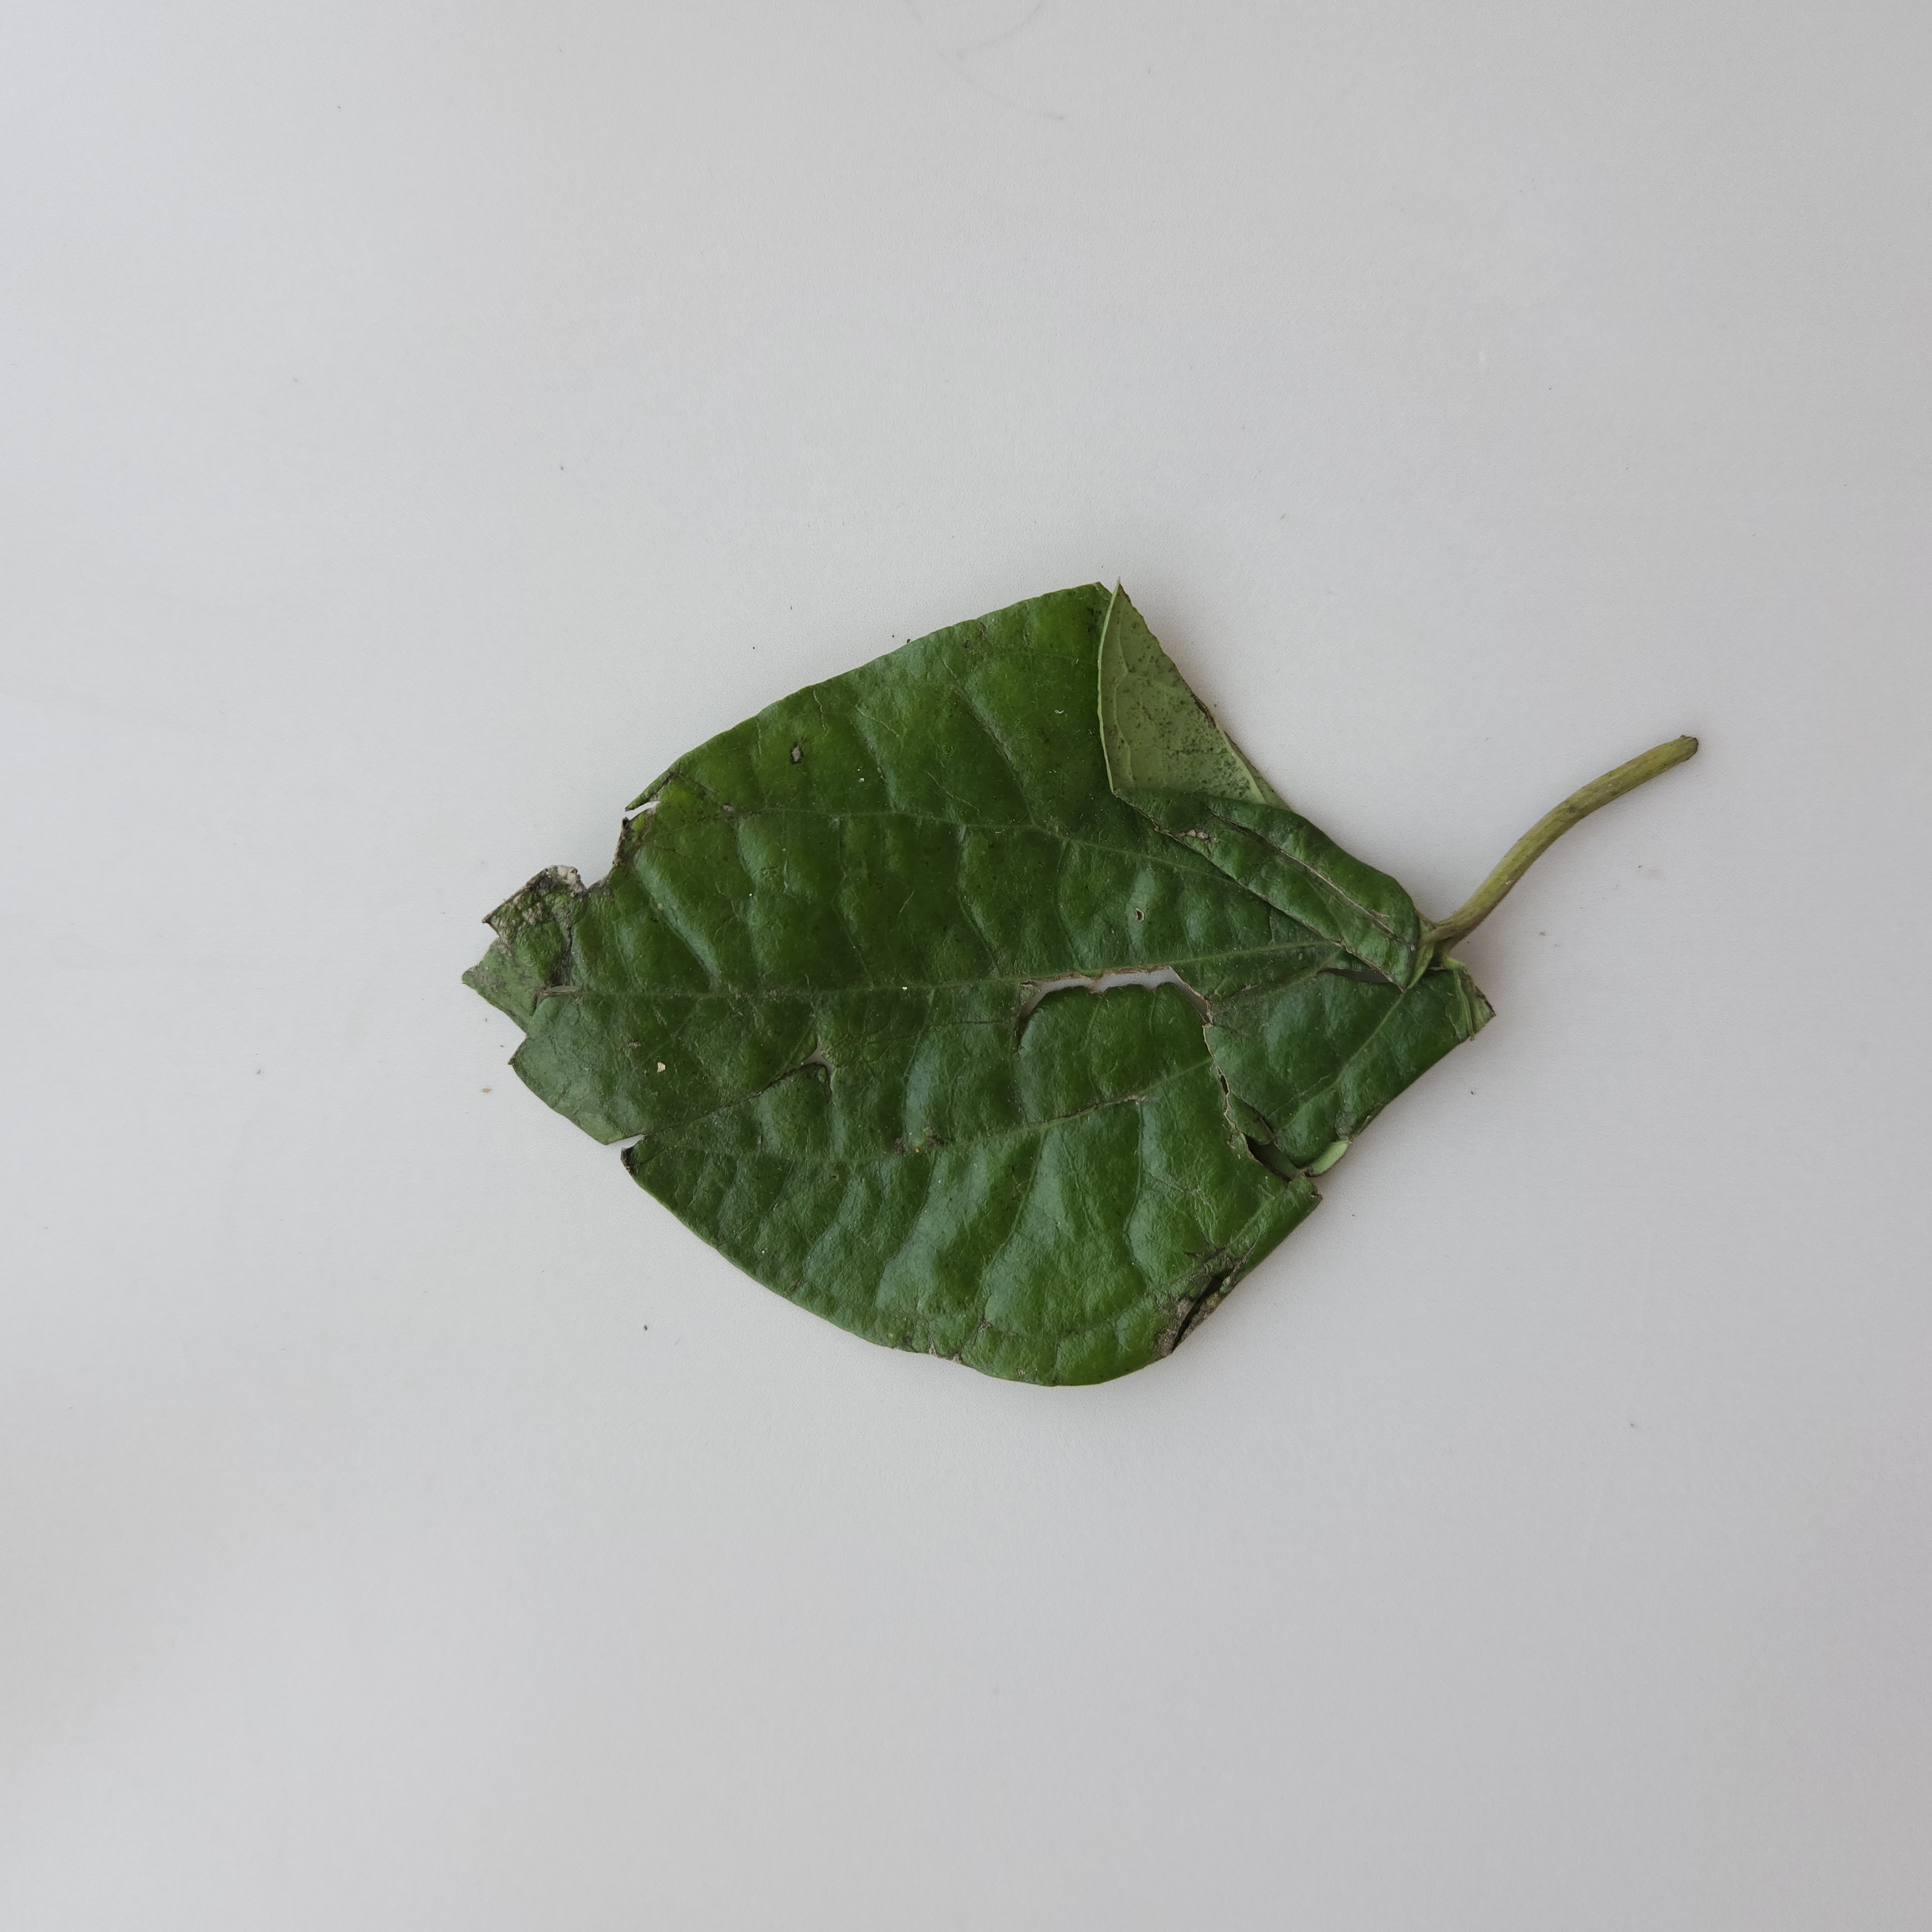
Label: Diseased